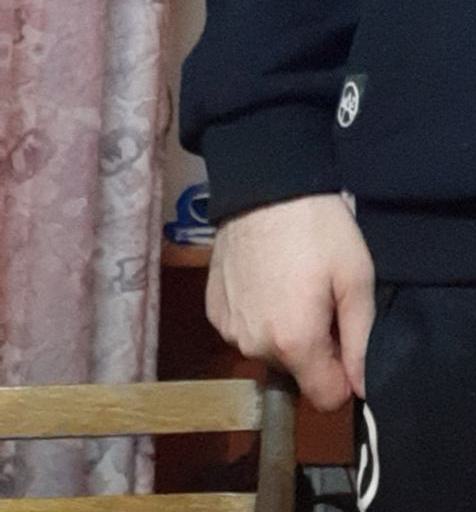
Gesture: no_gesture